Postage stamps and postal history of Pakistan

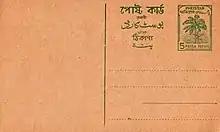
1961 Pakistan postal stationery postcard with a pre-printed 5 piasa stamp

The first pictorial postal cards were released on 10 August 1967. Featuring four designs showing Buddha, a small industry, a boat scene from East Pakistan (now Bangladesh) and a dam in West Pakistan. These 30 paisa cards had a flying dove silhouette. About 8 months later in May 1967, a second set of 4 cards was released. In 2001, the Post Office teamed up with the organisers of the SAF Games, which were scheduled for that year in Islamabad, to produce Rs. 10 postcards. Besides being valid for postage, these cards entitled the buyer to be entered into a lucky draw. In 2009, the government reissued the current Re 1 Lahore Fort postcard with a Re. 1 postal stationery charge.